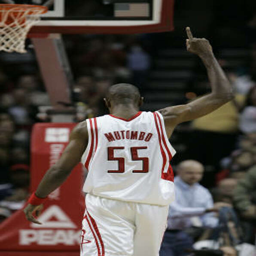
sports association says this is ok , as long as it is pointed toward the crowd .